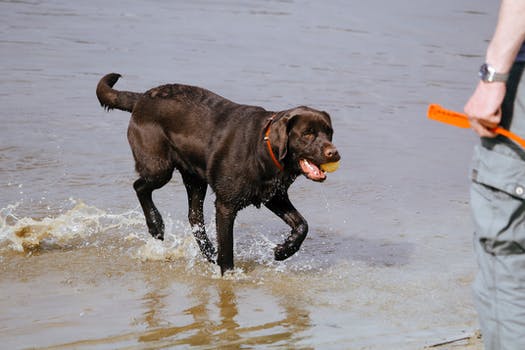
Label: No Watermark